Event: Nepal Earthquake
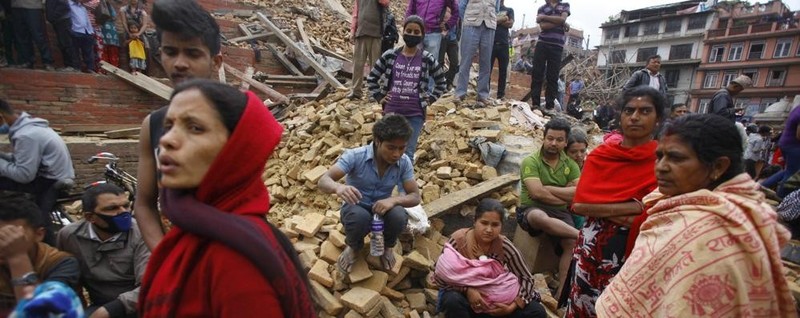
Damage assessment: damage